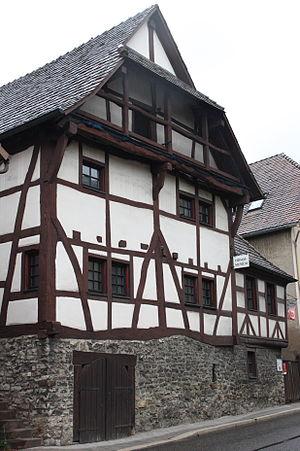
Untergrombach est un village faisant partie de la ville de Bruchsal, au Bade-Wurtemberg.